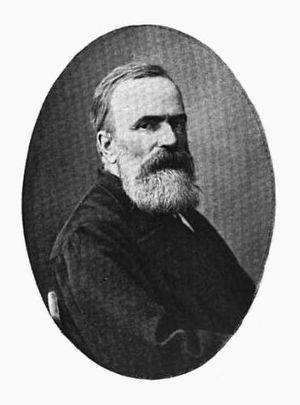
Clair Tisseur, plus connu sous le pseudonyme de Nizier du Puitspelu, est un écrivain et architecte français natif de Sainte-Foy-lès-Lyon, dans le département du Rhône, en France.